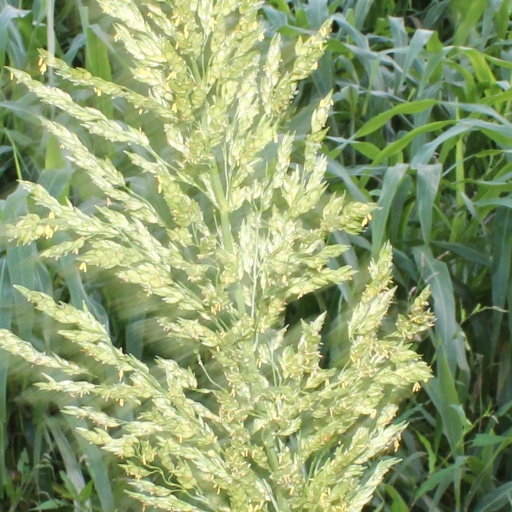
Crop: sorghum